Meelick, County Galway

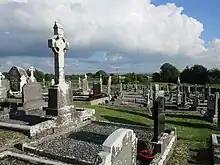
Churchyard at Meelick

Meelick is a townland on the River Shannon in County Galway, Ireland. It lies approximately 4 km southeast of the village of Eyrecourt. The townland is in a civil parish of the same name.